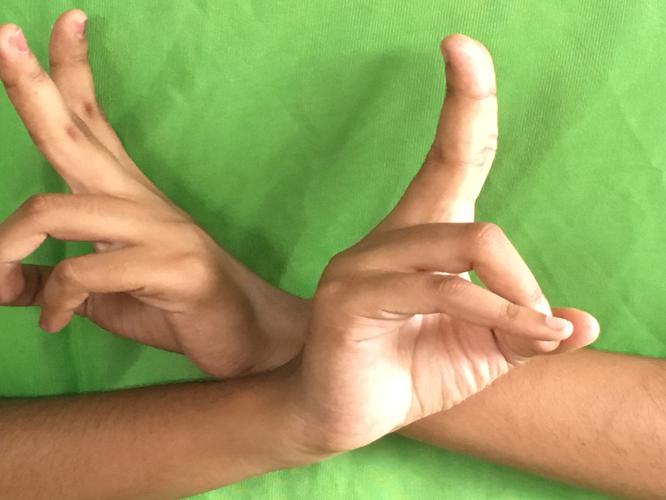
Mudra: Kartariswastika
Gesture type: double_hand